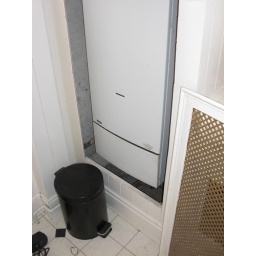
Here's where the heater is located, cleverly hidden right by the bathroom sink and behind a panel.